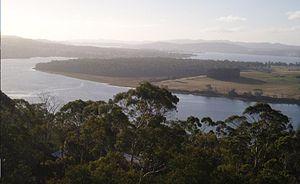
La Tamar est un fleuve du nord de la Tasmanie, en Australie, formé par la confluence des rivières North Esk River et South Esk River à Launceston.